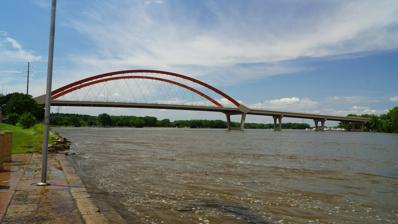
Building: Hastings Bridge
Country: United States of America
Year built: 2013
Bridge in Minnesota, US Hastings Bridge Coordinates 44°44′48.48″N 92°51′10.7994″W / 44.7468000°N 92.852999833°W / 44.7468000; -92.852999833 Carries Four lanes of US 61 Crosses Mississippi River Locale Hastings, Minnesota , U.S. Maintained by Minnesota Department of Transportation ID number 19004 Characteristics Design Free standing tied-arch bridge Total length 1,938 ft (591 m) Width 71.9 ft (21.9 m) Longest span 545 ft (166 m) Clearance below 62.3 ft (19.0 m) History Opened June 2013 Statistics Daily traffic 32,500 Location The Hastings Bridge is a free standing tied-arch bridge that spans the Mississippi River in Hastings, Minnesota , United States. It was designed by Parsons and was built in 2013 by Lunda Construction Company for $119,830,000. The Hastings Bridge replaces the former Hastings High Bridge , which was built in 1951 and demolished in 2013 when the replacement bridge was completed. The Hastings High Bridge had been scheduled to be torn down and replaced in 2019, but after the I-35W bridge collapse in Minneapolis , the MNDOT re-prioritized the replacement and construction of the new bridge started in 2010. Following the August 1, 2007 collapse of the I-35W Mississippi River bridge, the Hastings High Bridge was inspected between August 20 and August 31, 2007. An executive summary of the inspection report was released on January 15, 2008, questioning whether the bridge was capable of sustaining its 40-ton posted capacity, and calling for a load analysis to be performed immediately. Because the existing bridge was obsolete and average daily traffic exceeded 30,000 vehicles, MNDOT accelerated the new bridge project to begin in 2010. Three design-build teams submitted proposals on June 30, 2010, and the contract was awarded to the joint venture Lunda/Ames. In June 2013, two of the four lanes of the new bridge were open for traffic, and in November 2013 all four lanes opened. The new bridge cost $130 million and is the longest free-standing tied-arch bridge in North America, at a length of 545 feet. The main span is composed of arches, girders, beams, stringers, and roadway, offering four lanes of traffic plus twelve feet of mixed use pedestrian and bike path. The new bridge has an anti-icing system. Other features include: a public art mural on the south abutment wall, a scenic overlook incorporated near Levee Park, additional parking beneath the bridge, and lighting. The new bridge is expected to have a 100-year lifespan. References